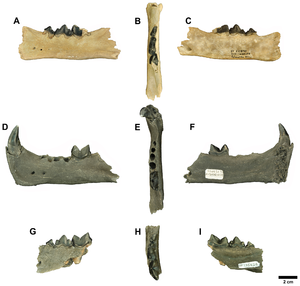
Les machairodontinés ou simplement machairodontes forment une sous-famille éteinte de très grands félins apparus vers le début du Miocène, il y a environ 16 millions d'années et qui ont totalement disparu au début de l'Holocène, il y a environ 10 000 ans.
Les Smilodontini forment une tribu éteinte de félins de la sous-famille des Machairodontinae. Ils étaient endémiques à l'Amérique du Sud, l'Amérique du Nord, l'Europe, l'Asie et l'Afrique au cours du Miocène jusqu'au Pléistocène, c'est-à-dire il y a environ entre 10,3 millions d'années et -10 000 ans.
Rhizosmilodon est un genre éteint de grands félins à dents de sabre de la sous-famille également éteinte des machairodontinés qui vivait au début du Pliocène et a été découvert dans l'État américain de Floride.